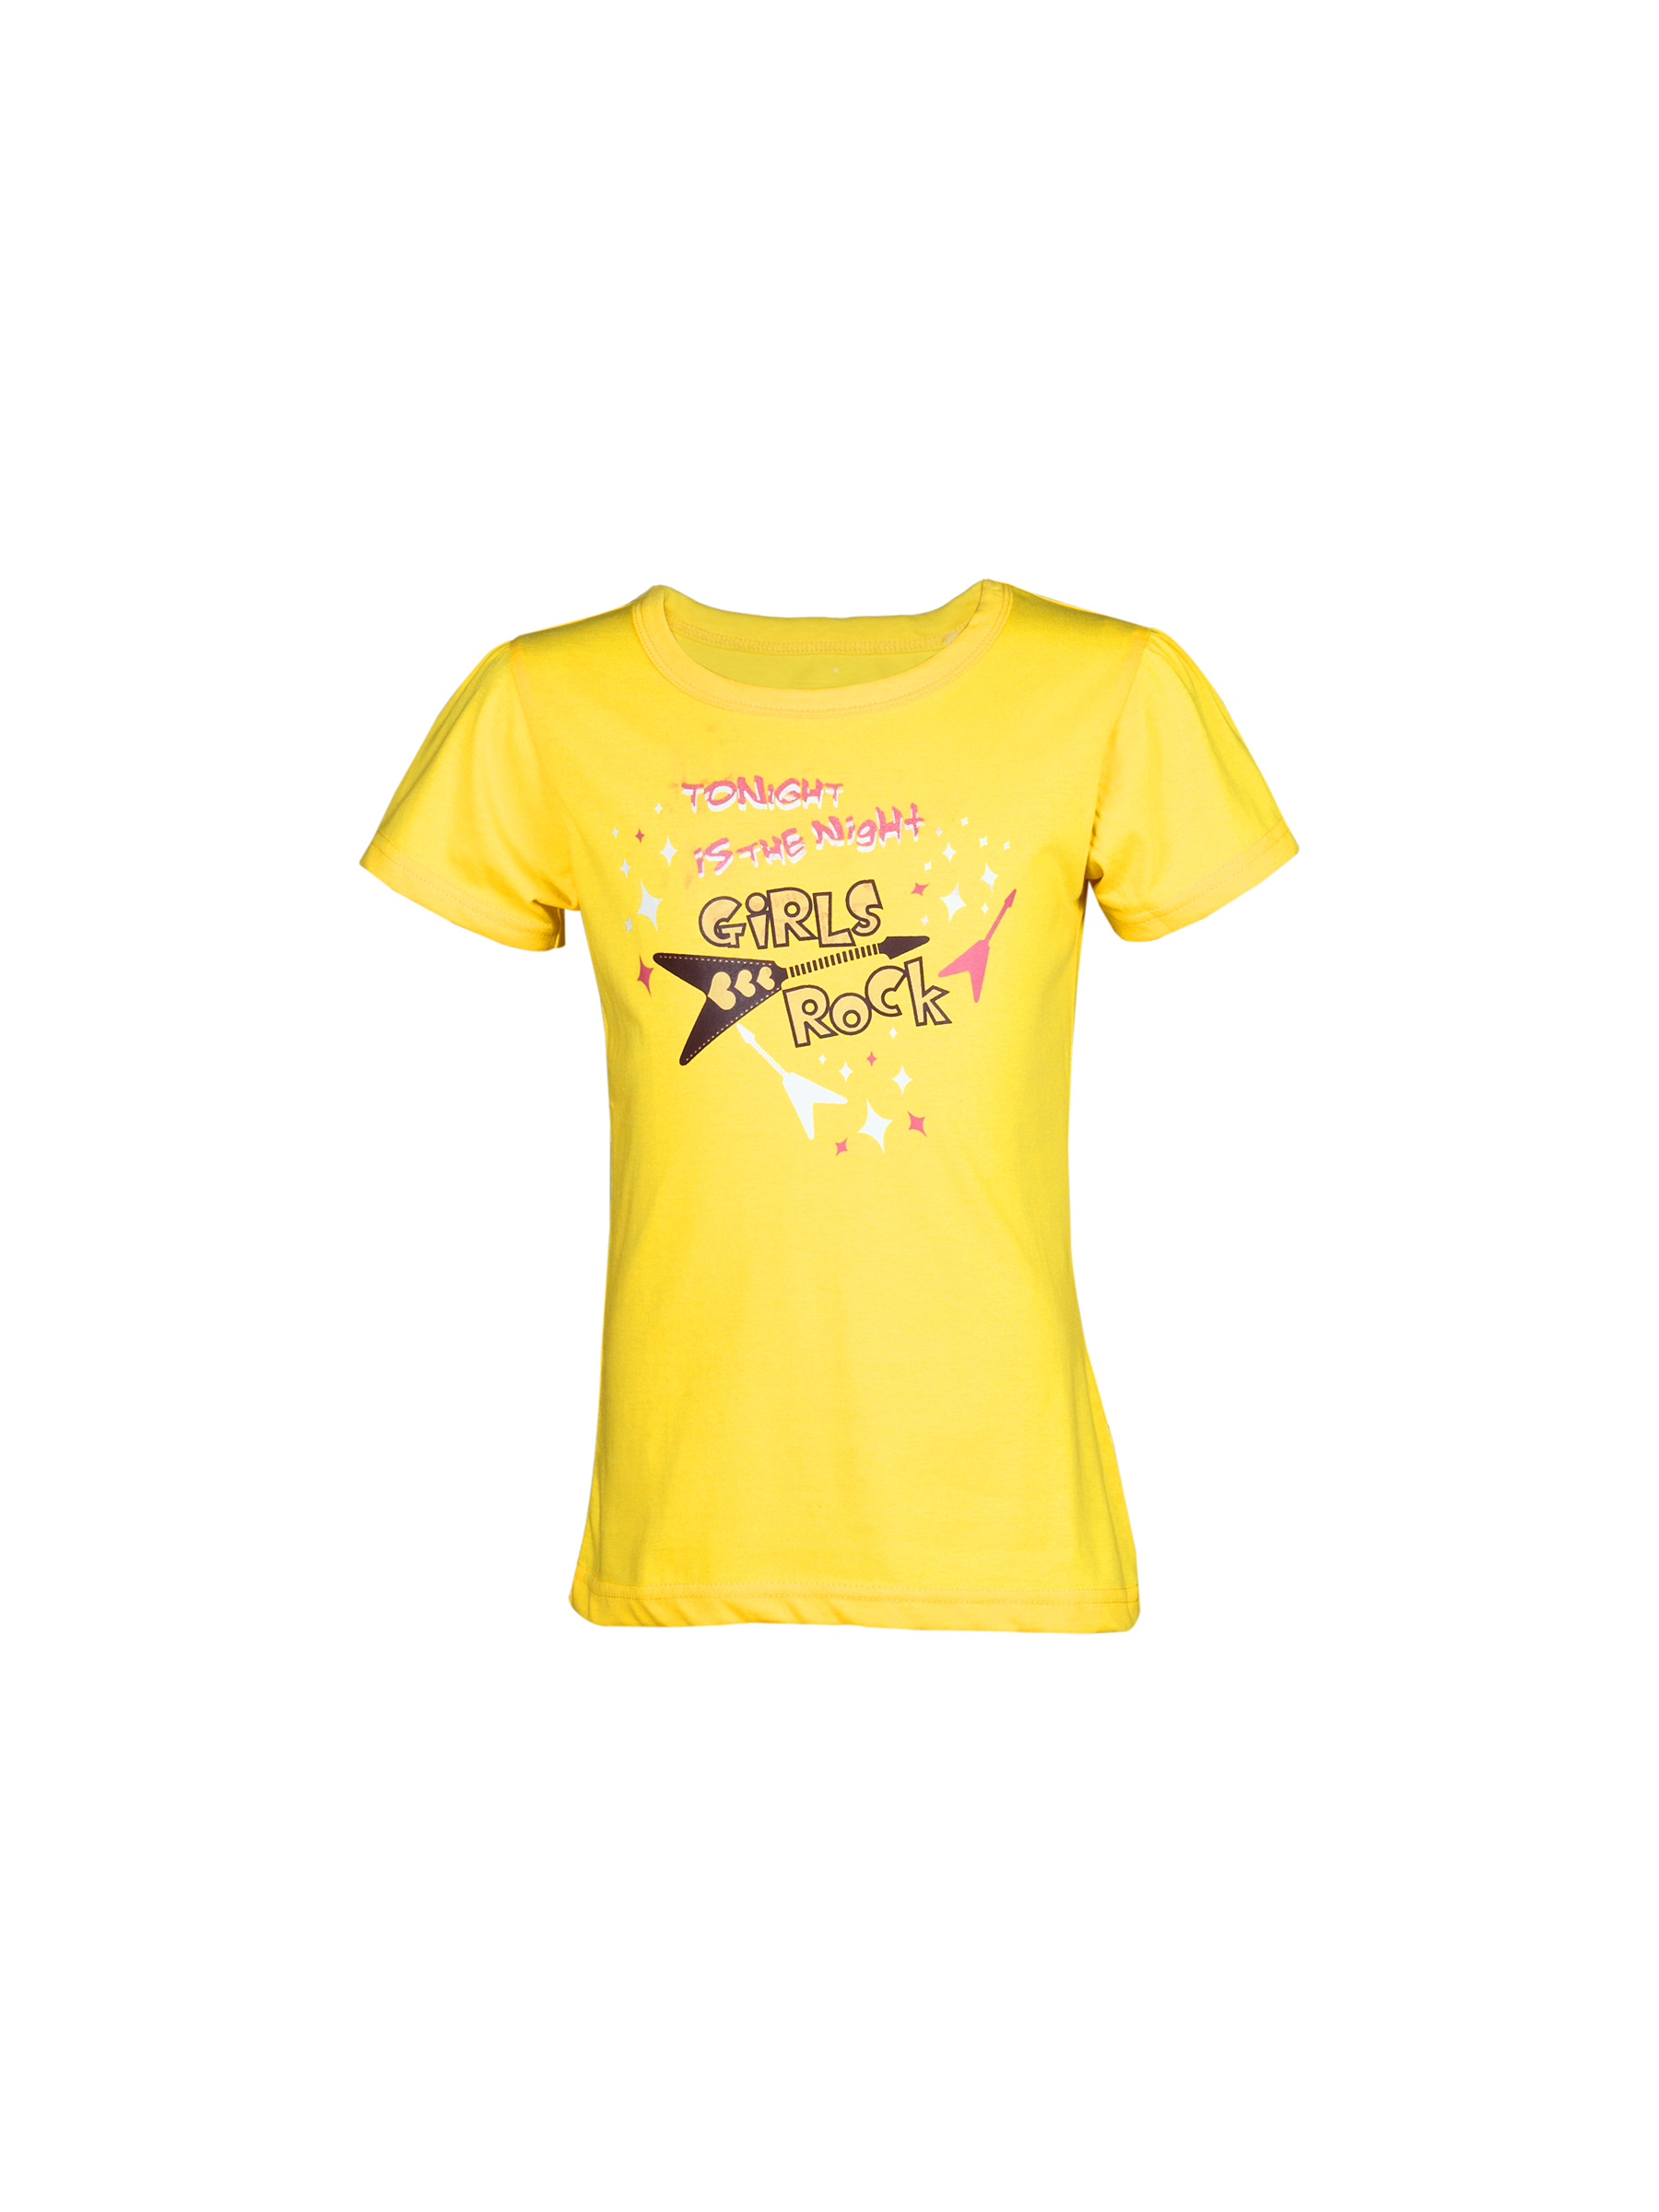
Doodle Girl's Tonight Night Rock Yellow Pink Kidswear
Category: Apparel / Topwear / Tshirts
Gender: Girls
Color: Yellow
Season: Fall 2011
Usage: Casual